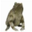
Label: frog